Peugeot 401

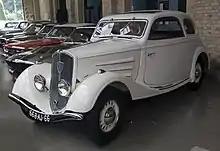
1935 Peugeot 401 D Coach Coupé by Meulemeester, one of only 70 built in this bodystyle

The 401 was powered by an enlarged version of the engine from the smaller Peugeot 301 and slotted between that model and the range-topping 601. The 401's four cylinder side-valve engine displaced 1,720 cc and produced at 3,500 rpm.